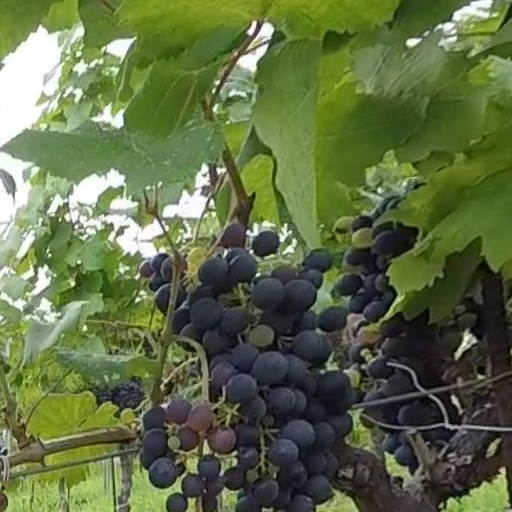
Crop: grape